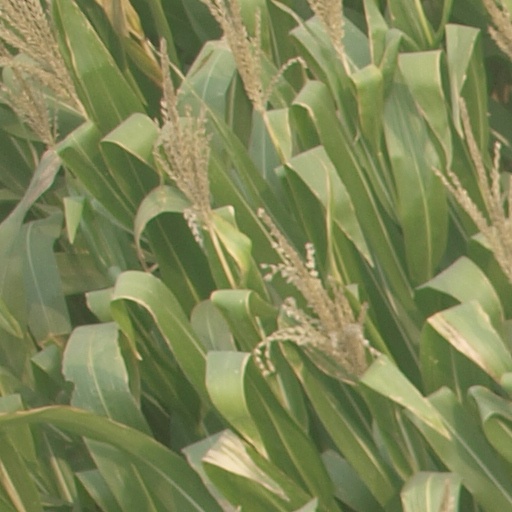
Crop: maize; corn